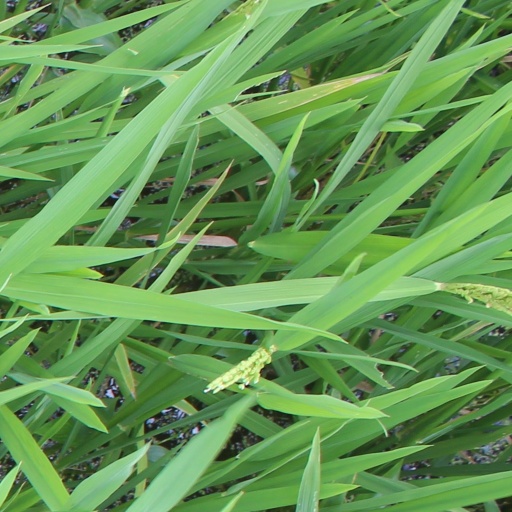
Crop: rice